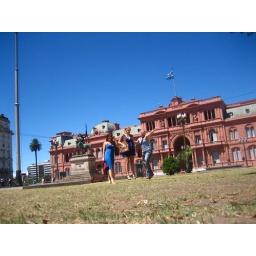
in front of the casa rosada, the white house of argentina. where eva peron would speak to the people from the balcony.